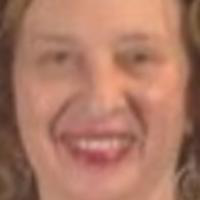
Age group: age 41-55